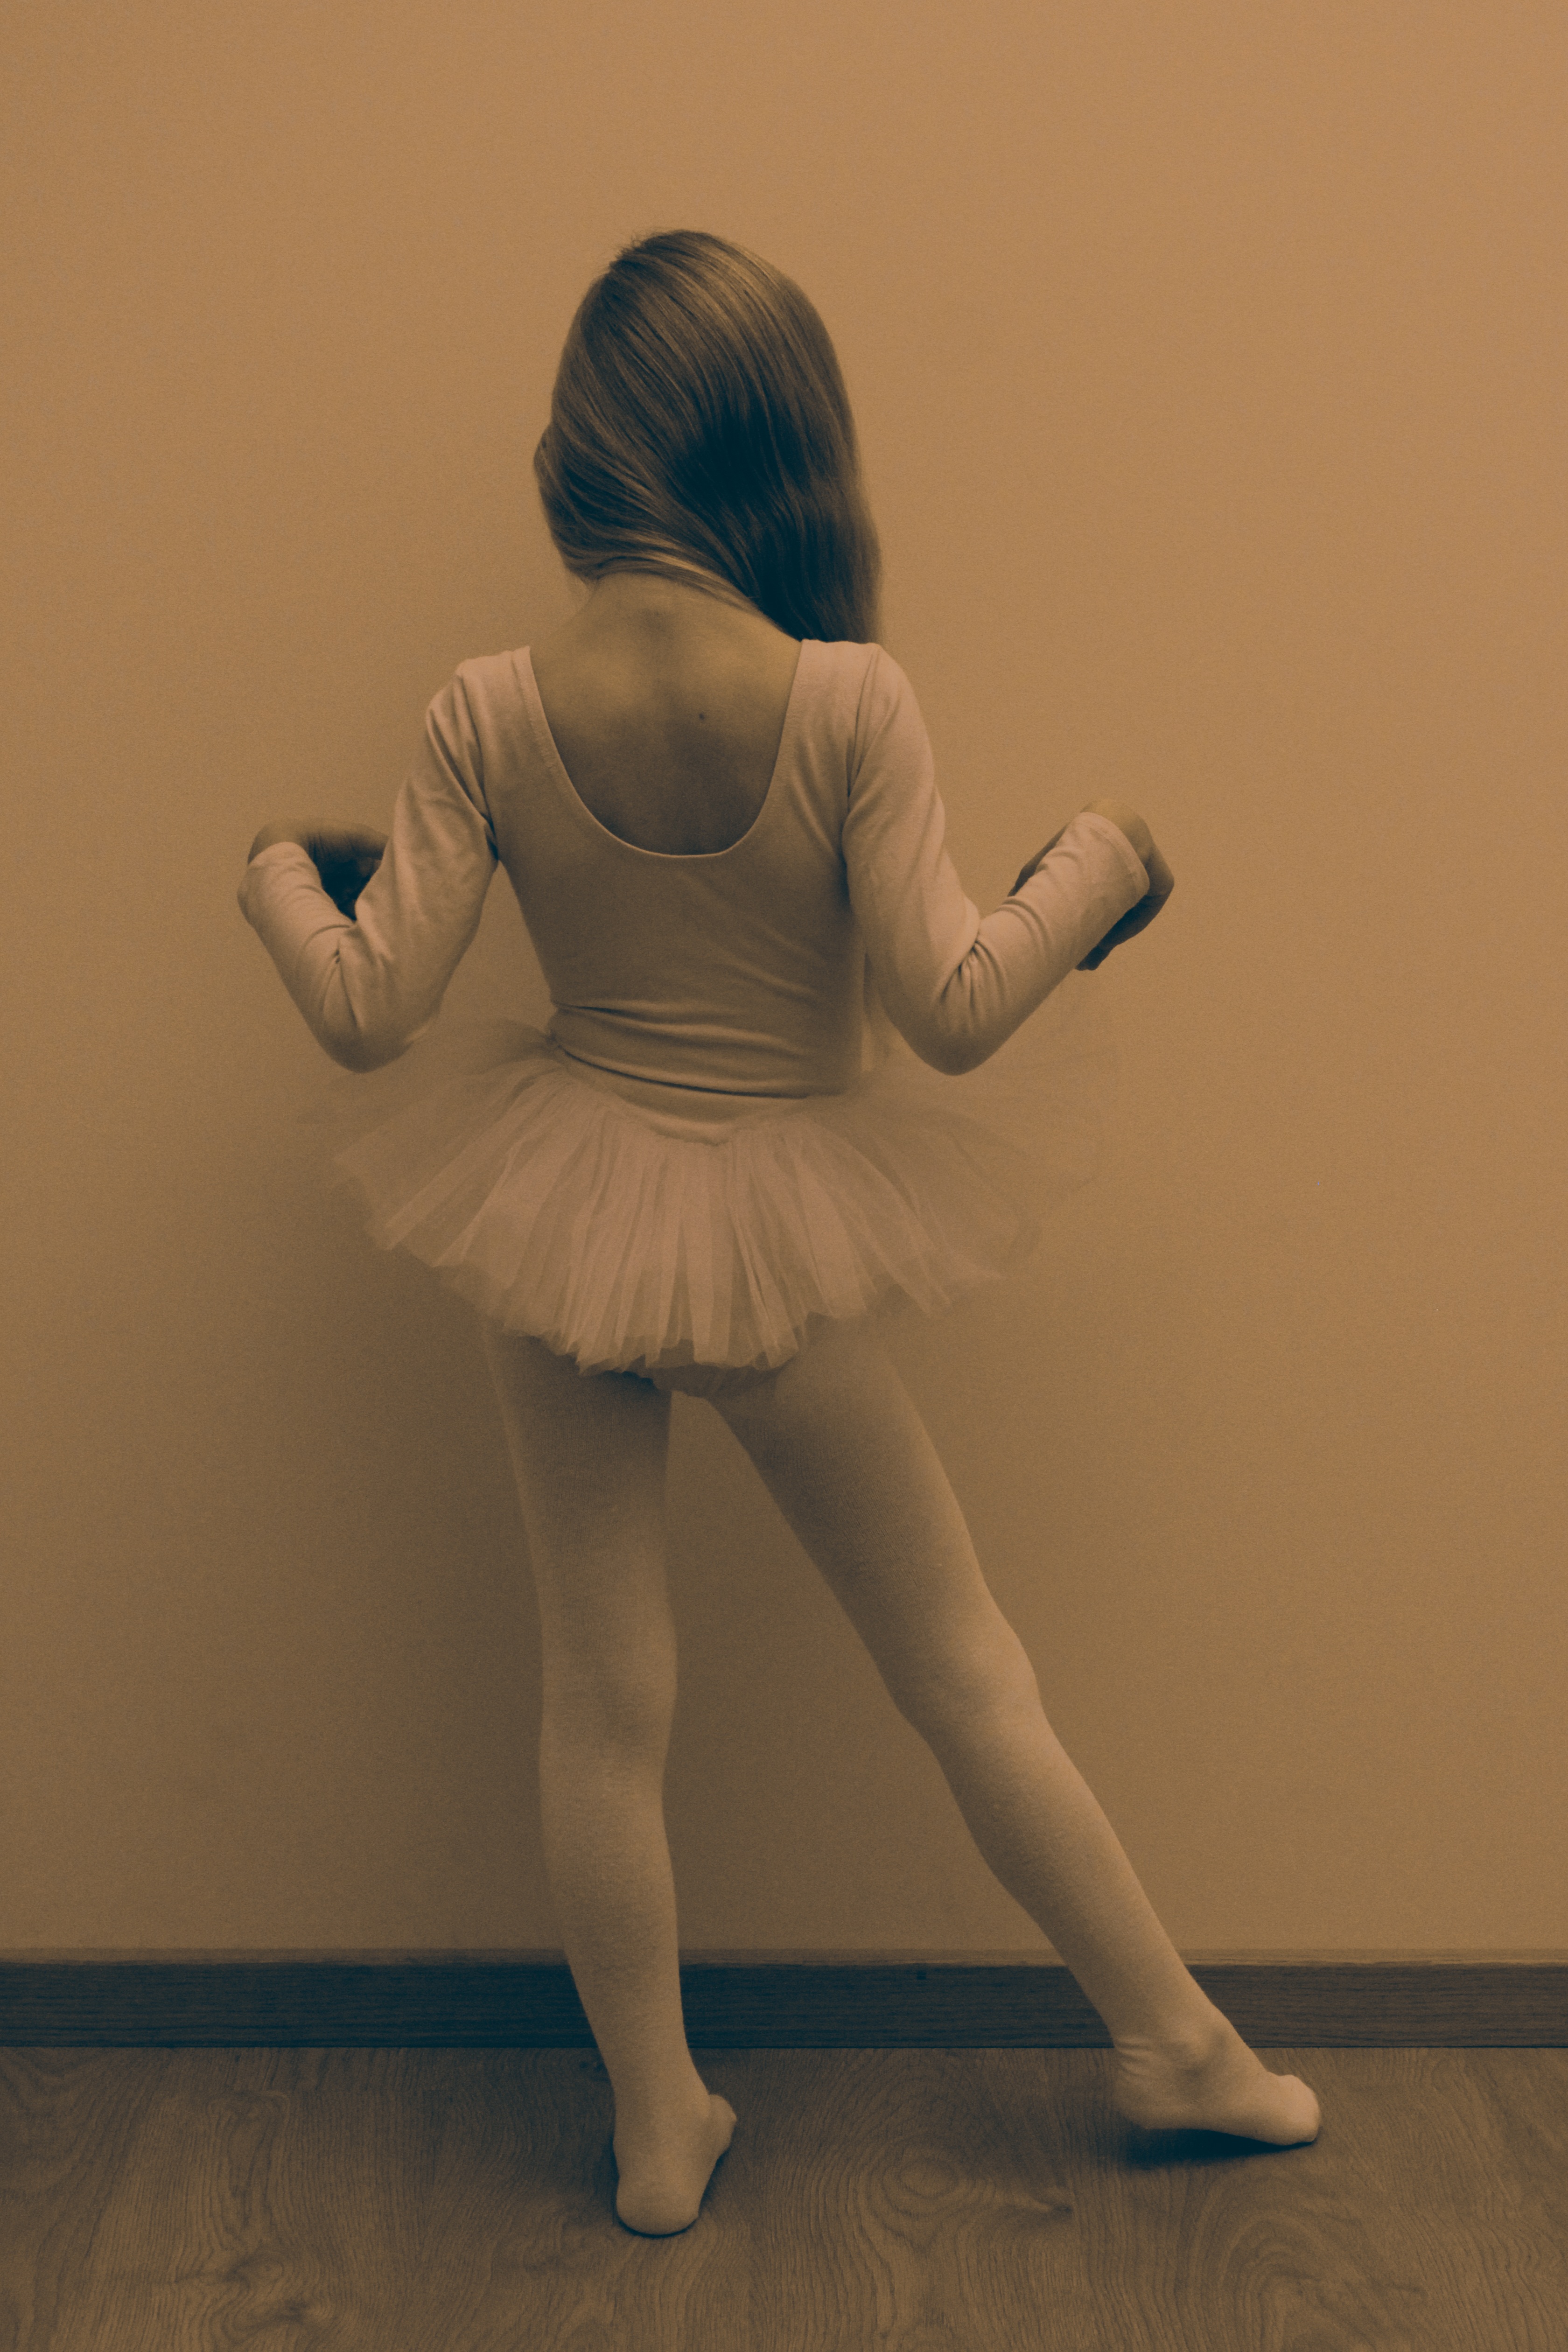
people, girl, dance, young, sitting, child, ballerina, ballet, tutu, dancer, art, dress, sports, costume, performing arts, human positions, nerivill1